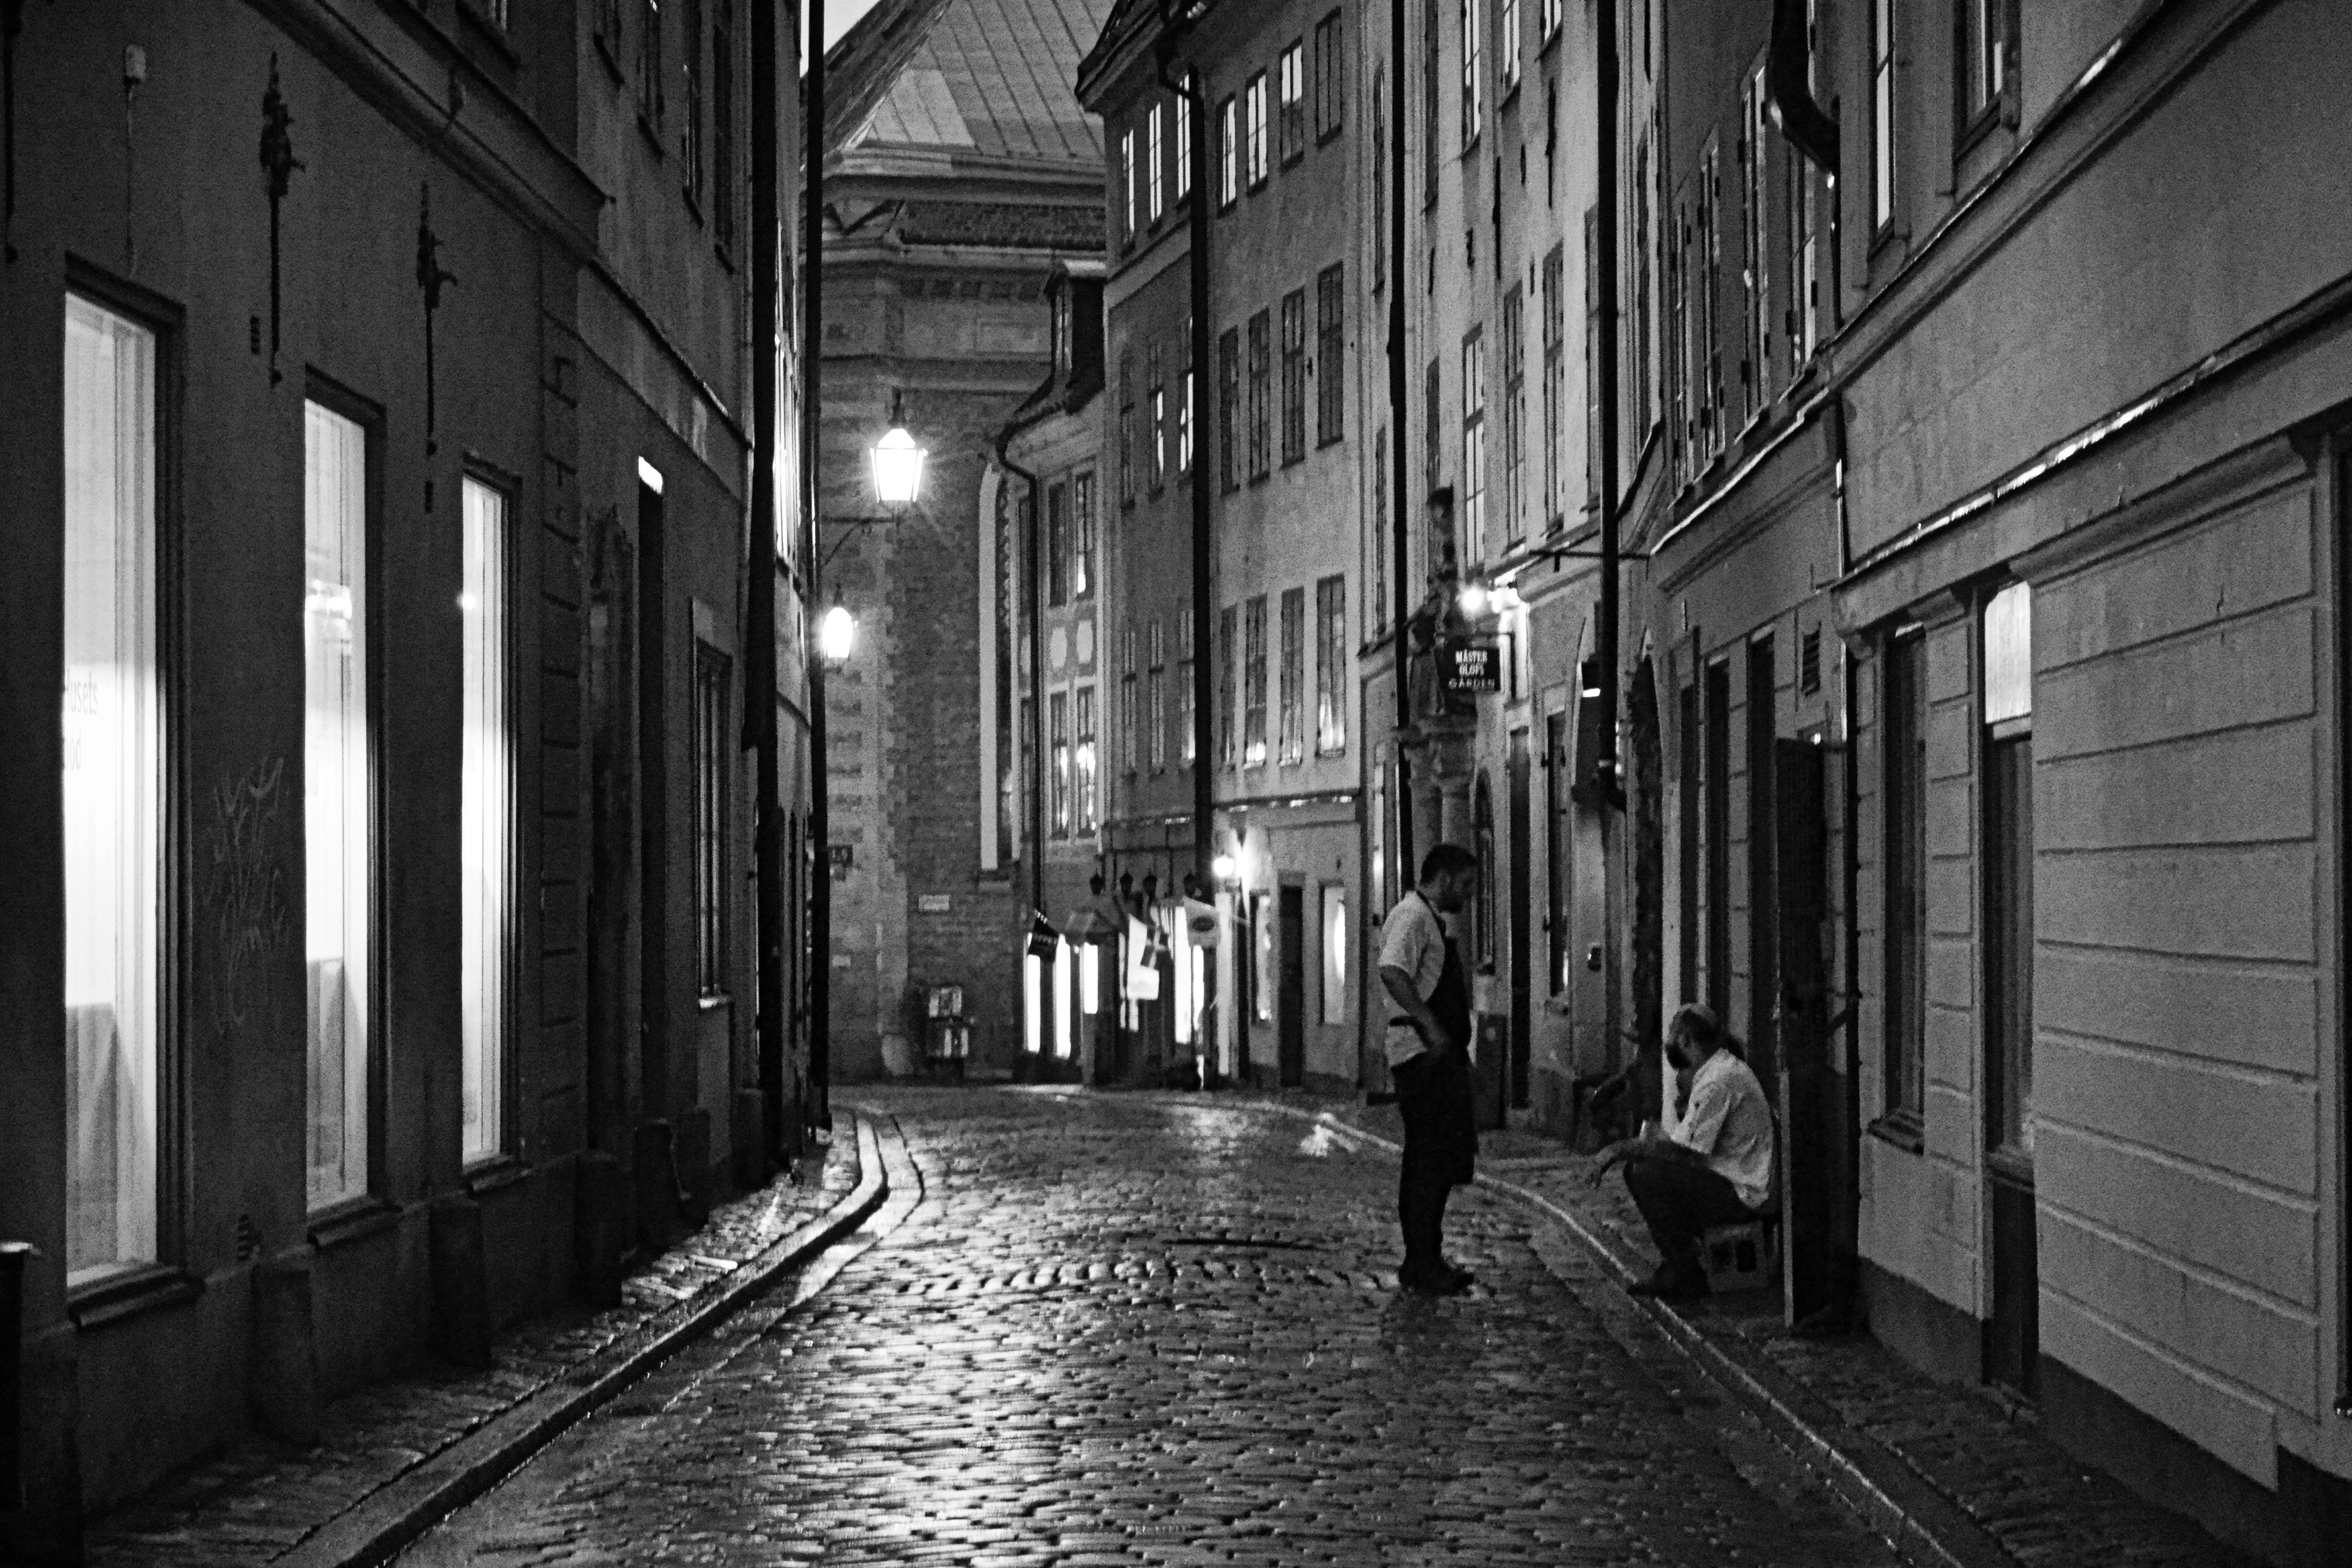
alley, white, street, black, town, black and white, monochrome, road, infrastructure, building, urban area, neighbourhood, night, cobblestone, architecture, monochrome photography, city, photography, metropolis, flooring, nonbuilding structure, style, lane, darkness